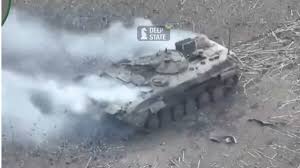
Label: BMP